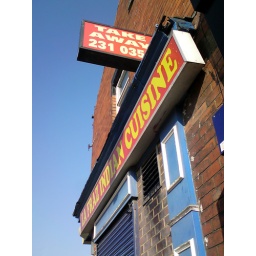
Take away near the end of my road one sunny morning while I was waiting for the bus to arrive.